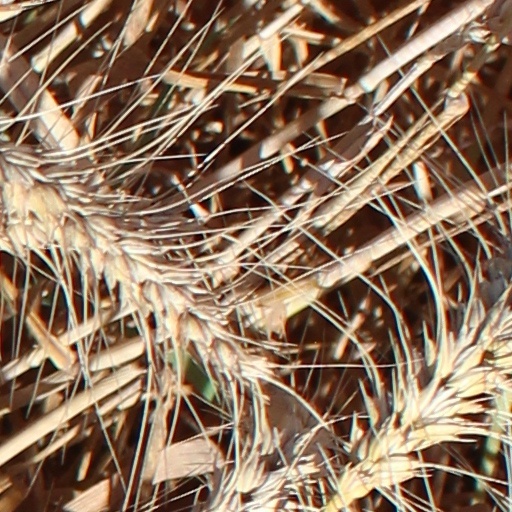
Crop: wheat